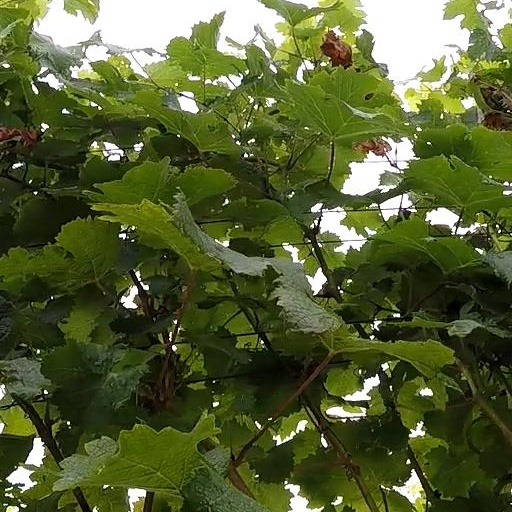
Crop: grape